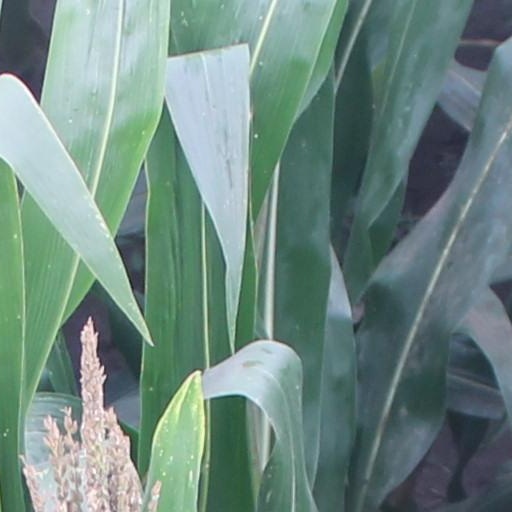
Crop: maize; corn